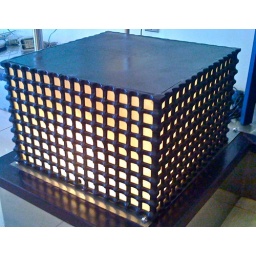
Item-023bBalinese style floor lamp in bronzeUSD 950Size: height 25cm width 40cm x 40cm